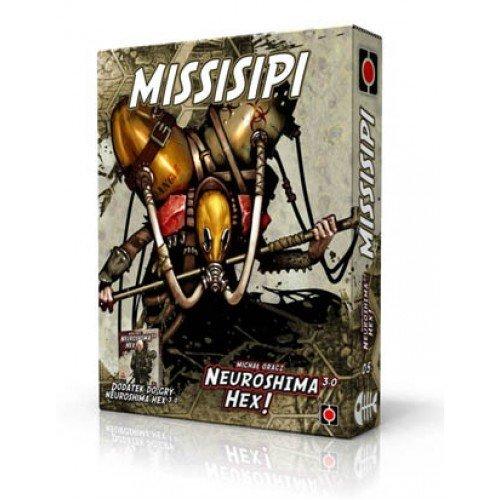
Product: Wydawnictwo Portal Neuroshima Hex: Mississippi Board Game
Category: Toys & Games | Games & Accessories | Board Games
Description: New army for Neuroshima Hex.
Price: $14.39
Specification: ProductDimensions:0.8x3.9x5.1inches|ItemWeight:0.8ounces|ShippingWeight:0.8ounces(Viewshippingratesandpolicies)|DomesticShipping:ItemcanbeshippedwithinU.S.|InternationalShipping:ThisitemcanbeshippedtoselectcountriesoutsideoftheU.S.LearnMore|ASIN:B00TI48XXU|Itemmodelnumber:POP00332|Manufacturerrecommendedage:8yearsandup